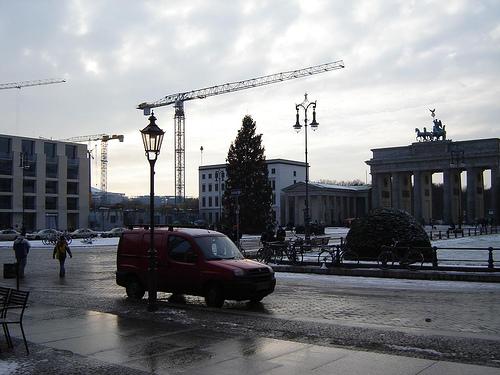
Weather: rain or strom